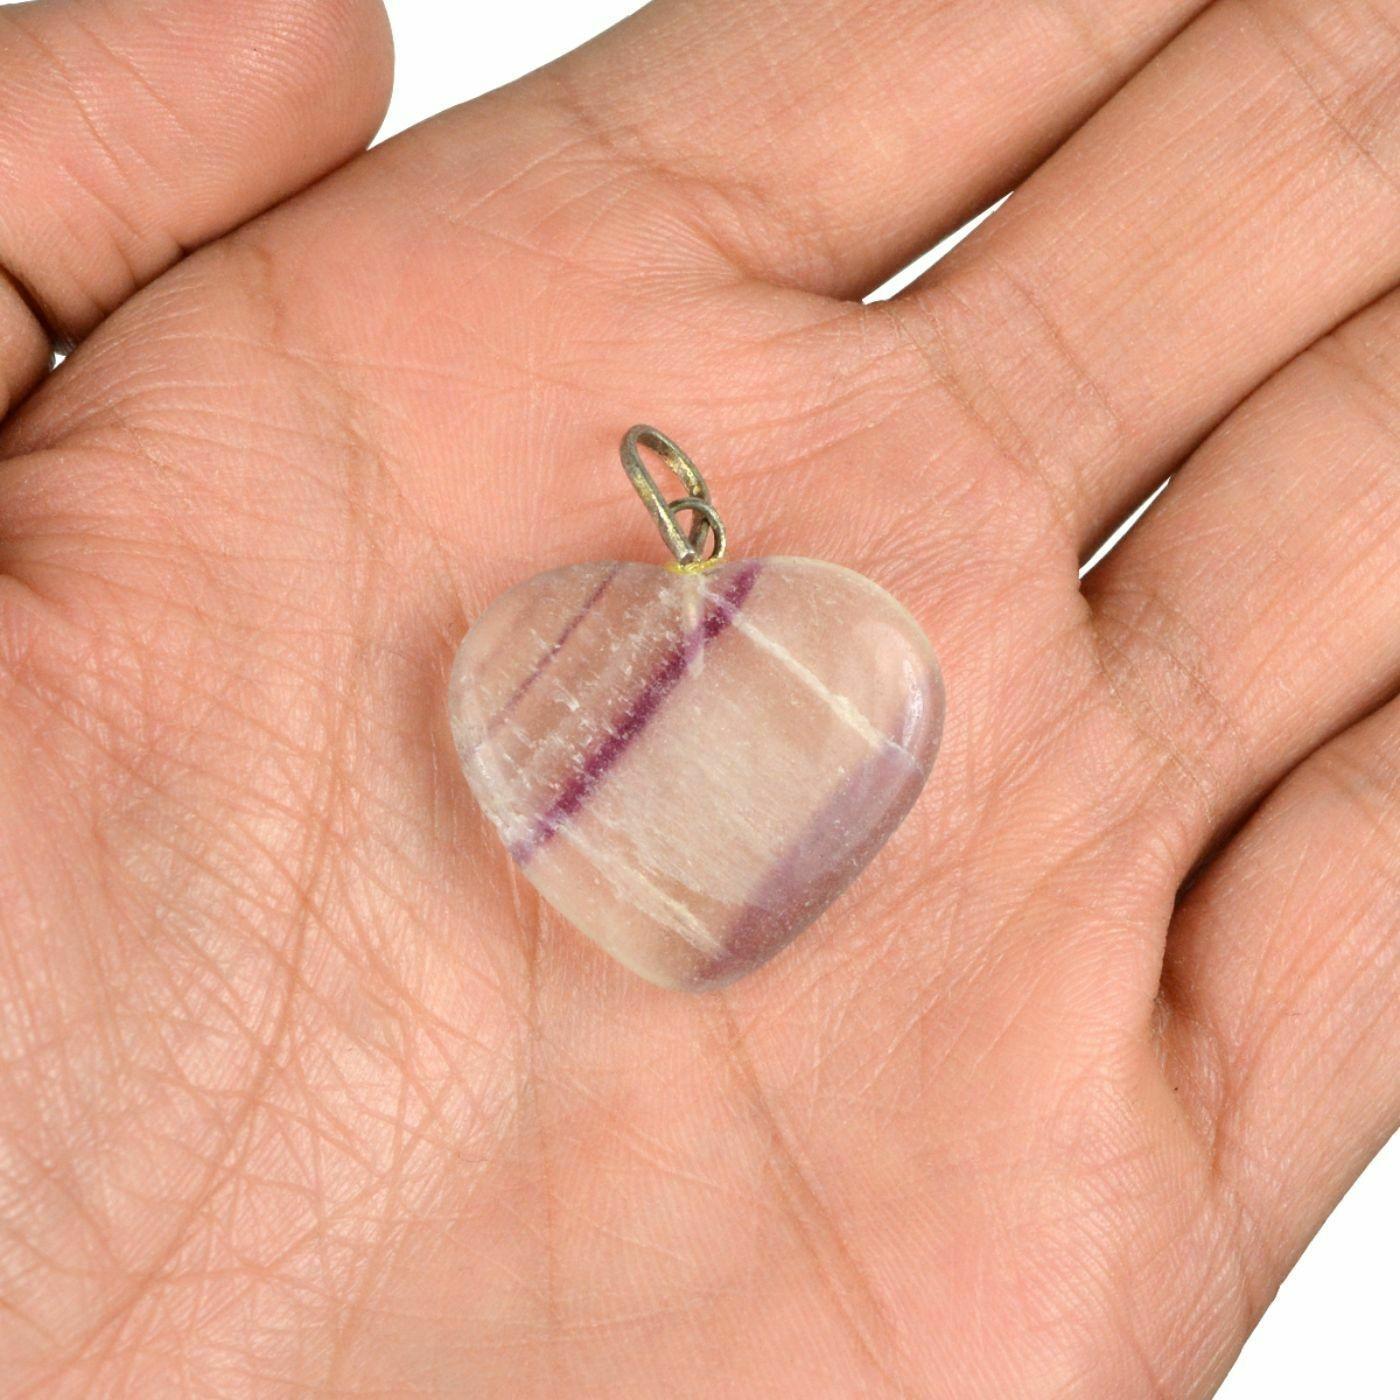
Mulit Flourite Natural Healing Stone Pendant Small Heart Shape Crystal Stone Pendant/Locket with Metal Chain
Type: Necklaces & Pendants
Brand: Reiki Crystal Products
Price: Rs. 299
Natural Crystal Stone Multi Flourite Heart Shape Pendant | Length : 25-30 mm | Width - 25-30 mm Approx. Charged By Reiki Grand Master & Vastu Expert
Included: Mulit Flourite-Heart-Pendant-25-30mm